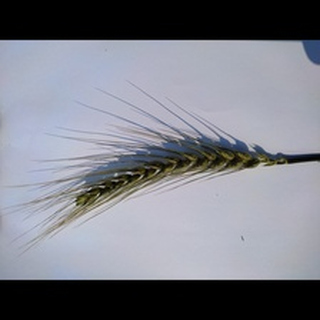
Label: wheat_blast